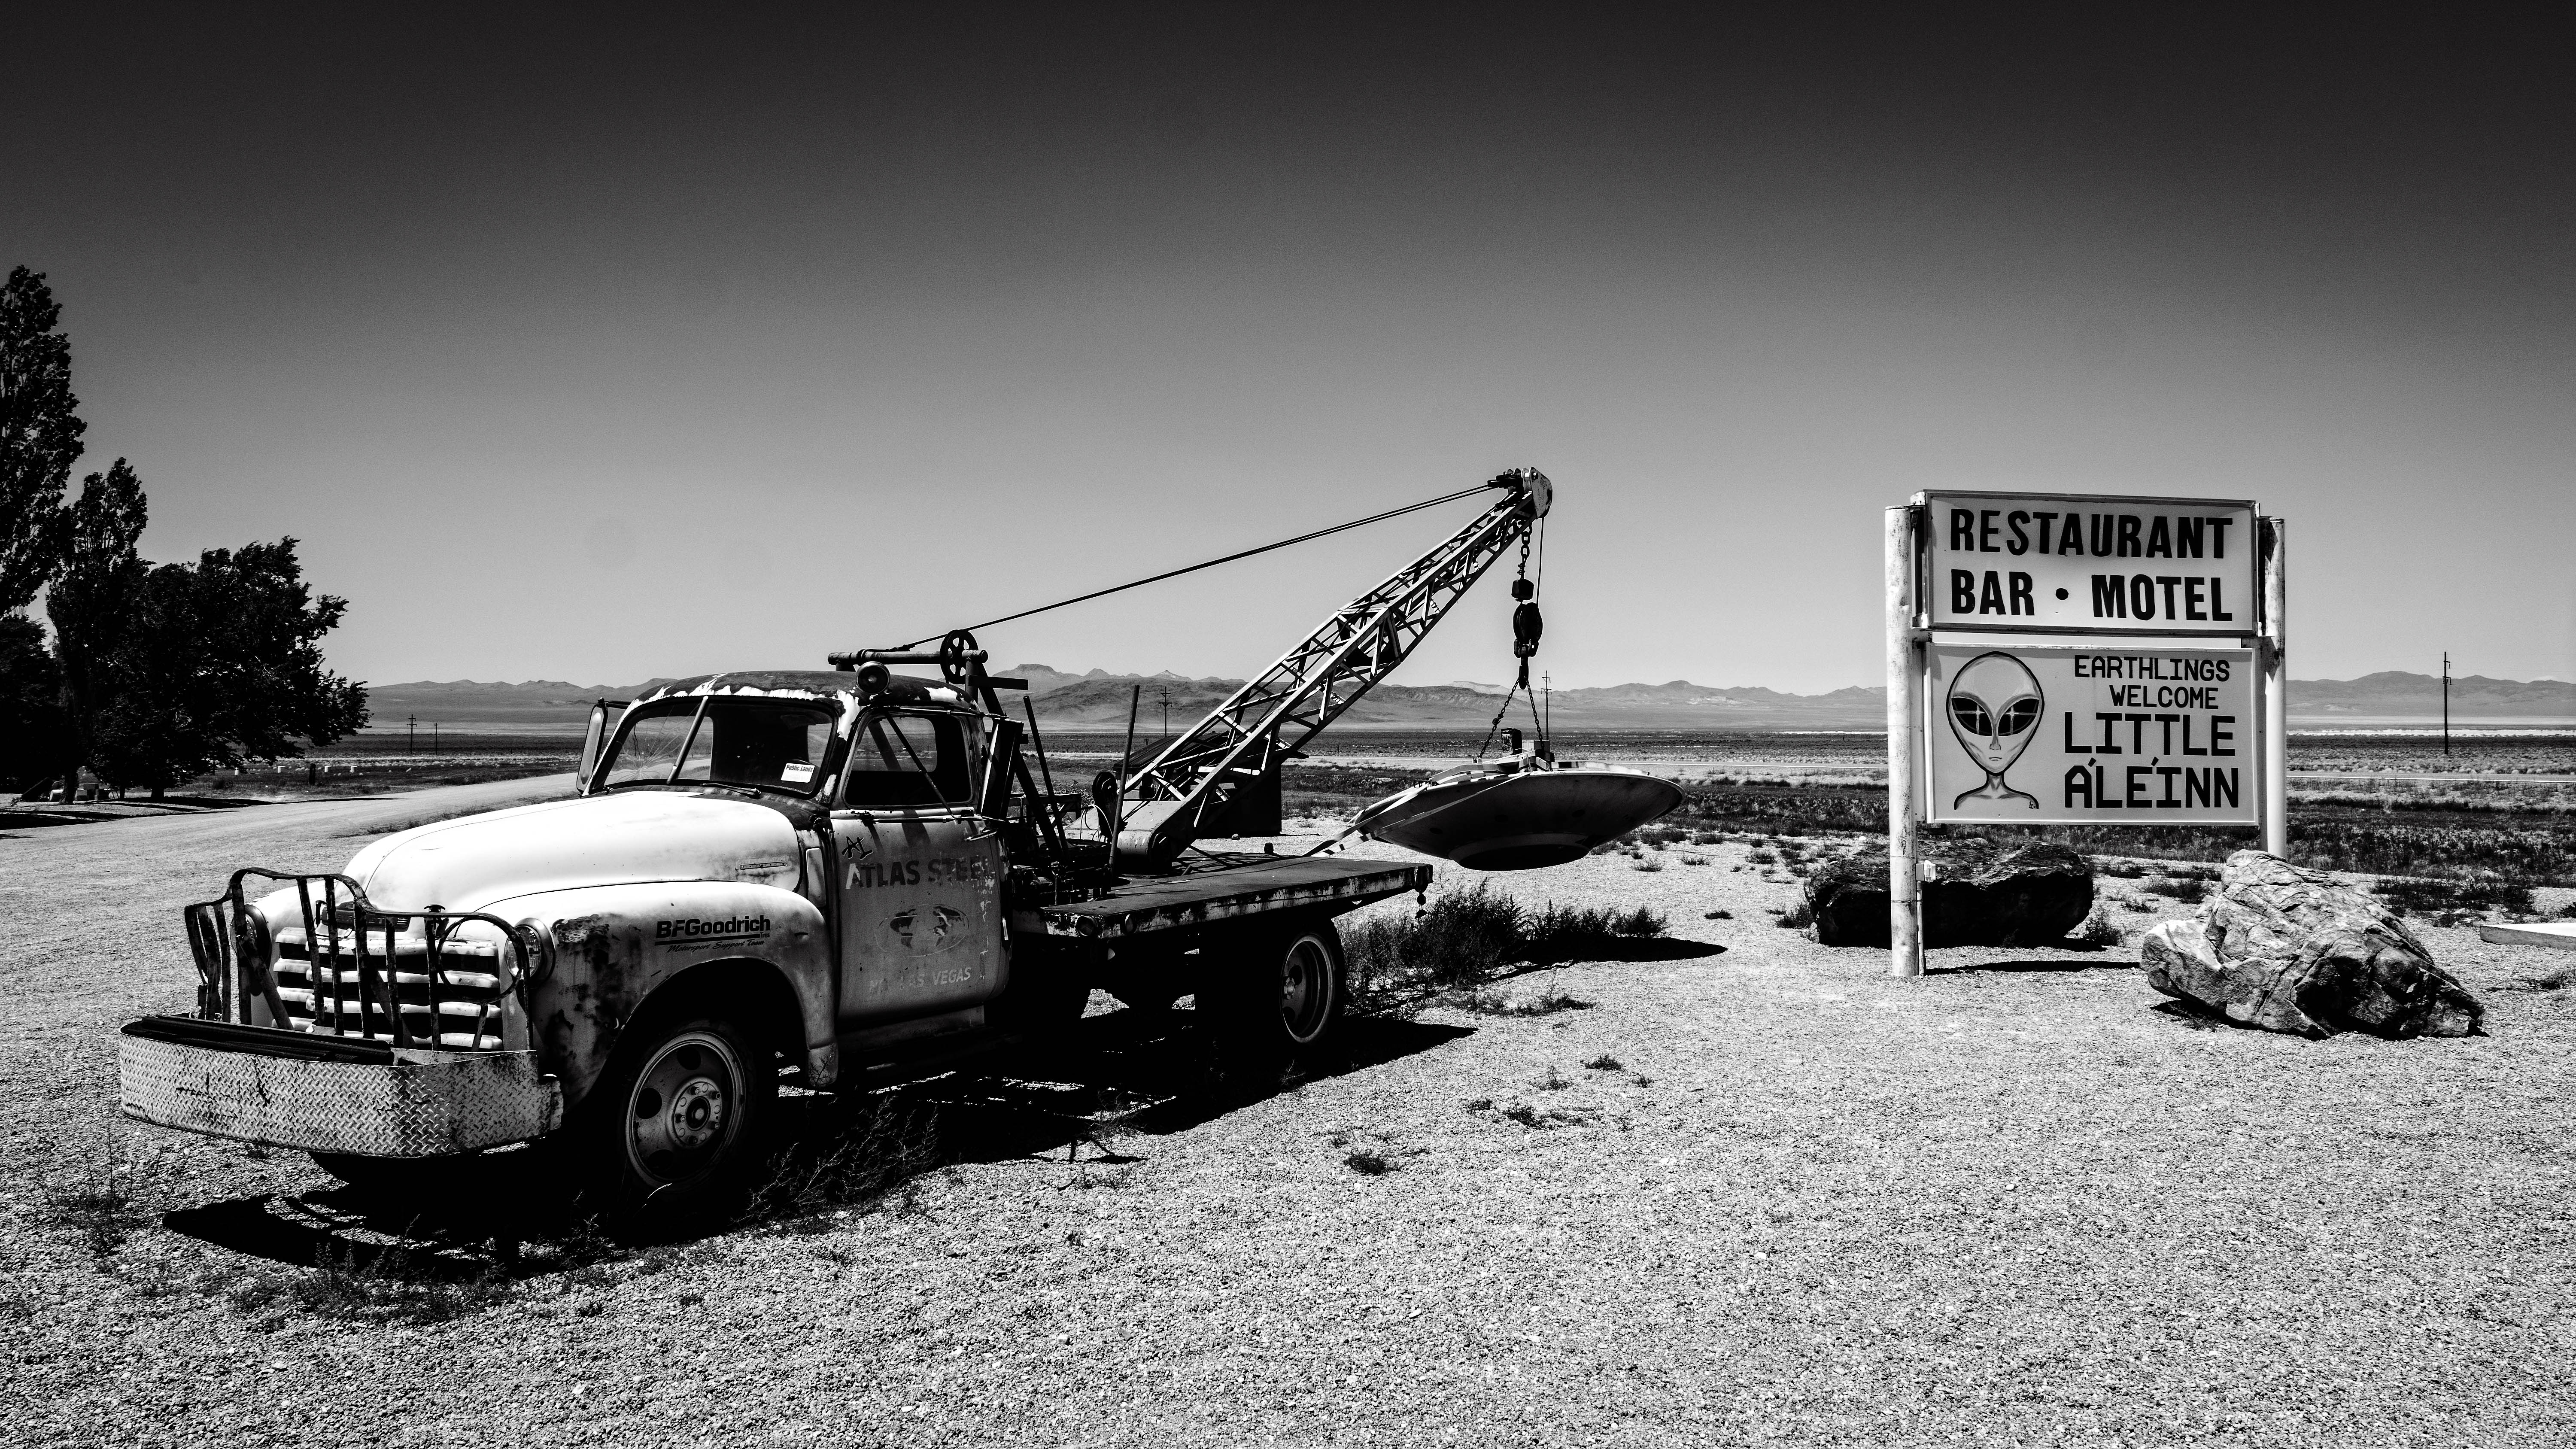
snow, black and white, transport, truck, vehicle, monochrome, monochrome photography